Nurse log

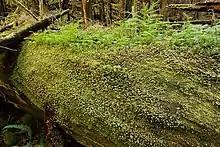
Nurse log in Avatar Grove, British Columbia, Canada

A nurse log is a fallen tree which, as it decays, provides ecological facilitation to seedlings. Broader definitions include providing shade or support to other plants. Some of the advantages a nurse log offers to a seedling are: water, moss thickness, leaf litter, mycorrhizae, disease protection, nutrients, and sunlight. Recent research into soil pathogens suggests that in some forest communities, pathogens hostile to a particular tree species appear to gather in the vicinity of that species, and to a degree inhibit seedling growth. Nurse logs may therefore provide some measure of protection from these pathogens, thus promoting greater seedling survivorship.